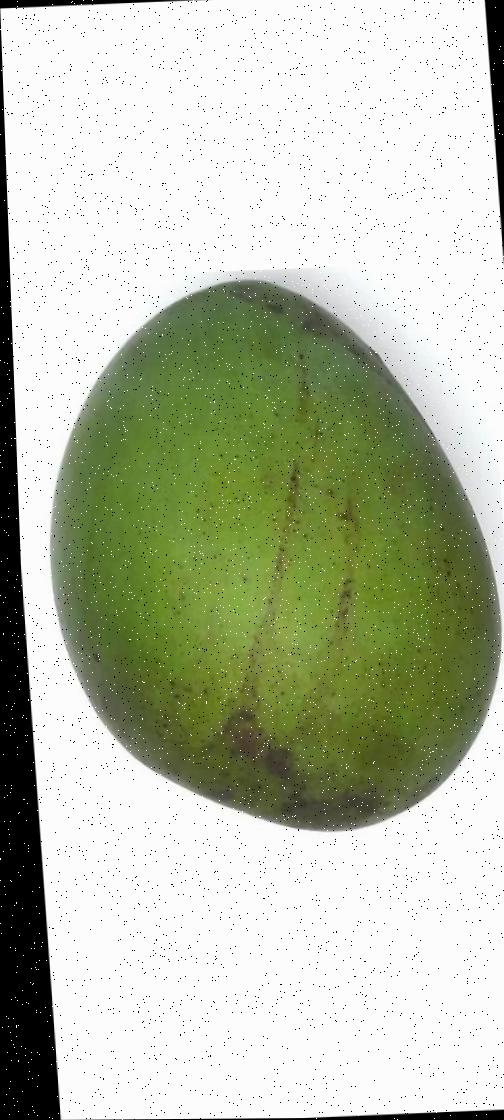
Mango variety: Harivanga